HMS Illustrious (87)

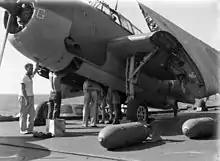
An Avenger being prepared to be "bombed up", May 1944, for the attack on Soerabaya, Java

"Formidable"s arrival allowed Rawlings to order "Illustrious" to the advance base in San Pedro Bay, in the Philippines, for a more thorough inspection. She arrived on 16 April and the examination by divers revealed that some of her outer plating was split and that some transverse frames were cracked. The facilities there could provide only emergency repairs, enough to allow her to reach the bigger dockyard in Sydney. Task Force 57 arrived in San Pedro Bay on 23 April for a more thorough replenishment period and "Illustrious" transferred aircraft, spares, stores, and newly arrived pilots to the other carriers before sailing for Sydney on 3 May. She arrived on 14 May and departed 10 days later, bound for Rosyth for permanent repairs. 854 Squadron was disembarked while at Sydney, but the carrier kept her two Corsair squadrons until after arriving in the UK on 27 June.